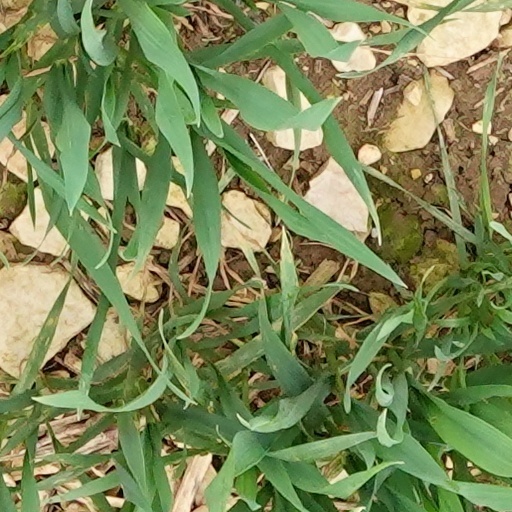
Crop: wheat